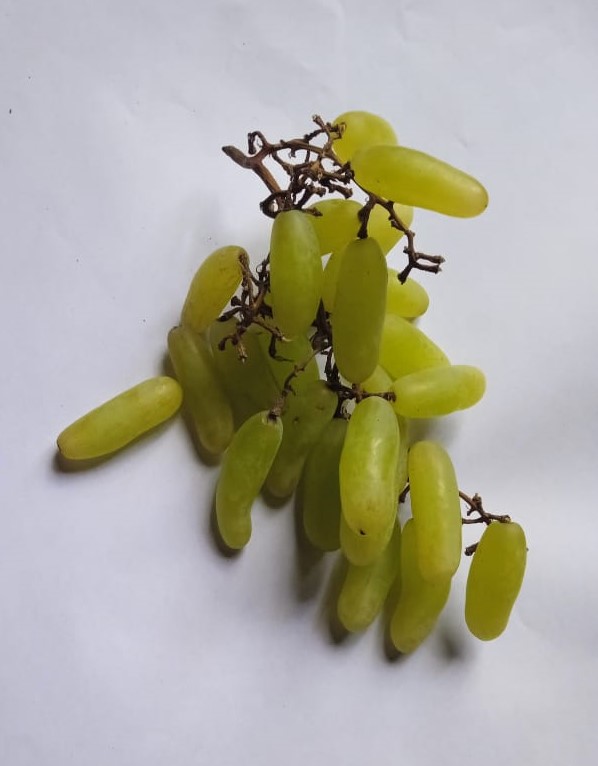
Fruit: grape
Condition: fresh